Chattenden and Upnor Railway

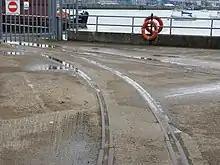
Upnor Depot in 2017 with rails still in situ

The railway started at the Lodge Hill munitions depot, at interchange sidings with the standard gauge Chattenden Naval Tramway. It curved around the west end of Chattenden Magazines Enclosure to Lutnor Junction, where a branch ran back into the magazines. The main line continued southeast for to Chattenden Barracks, where the line's locomotive sheds and workshops were located. A long branch ran east from here to the village of Hoo.